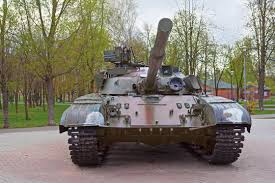
Label: T-64